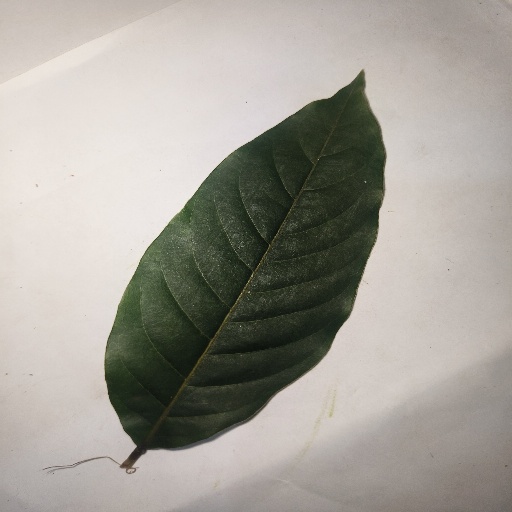
Species: HariTaki
Leaf condition: Healthy Leaf